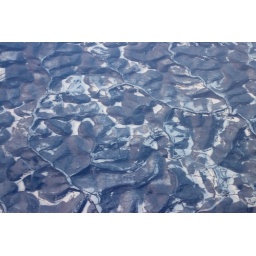
Neat how the ground beneath the plane looks in macro like the veining of a rock.